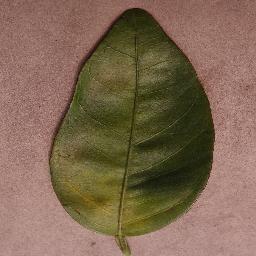
Label: Orange___Haunglongbing_(Citrus_greening)